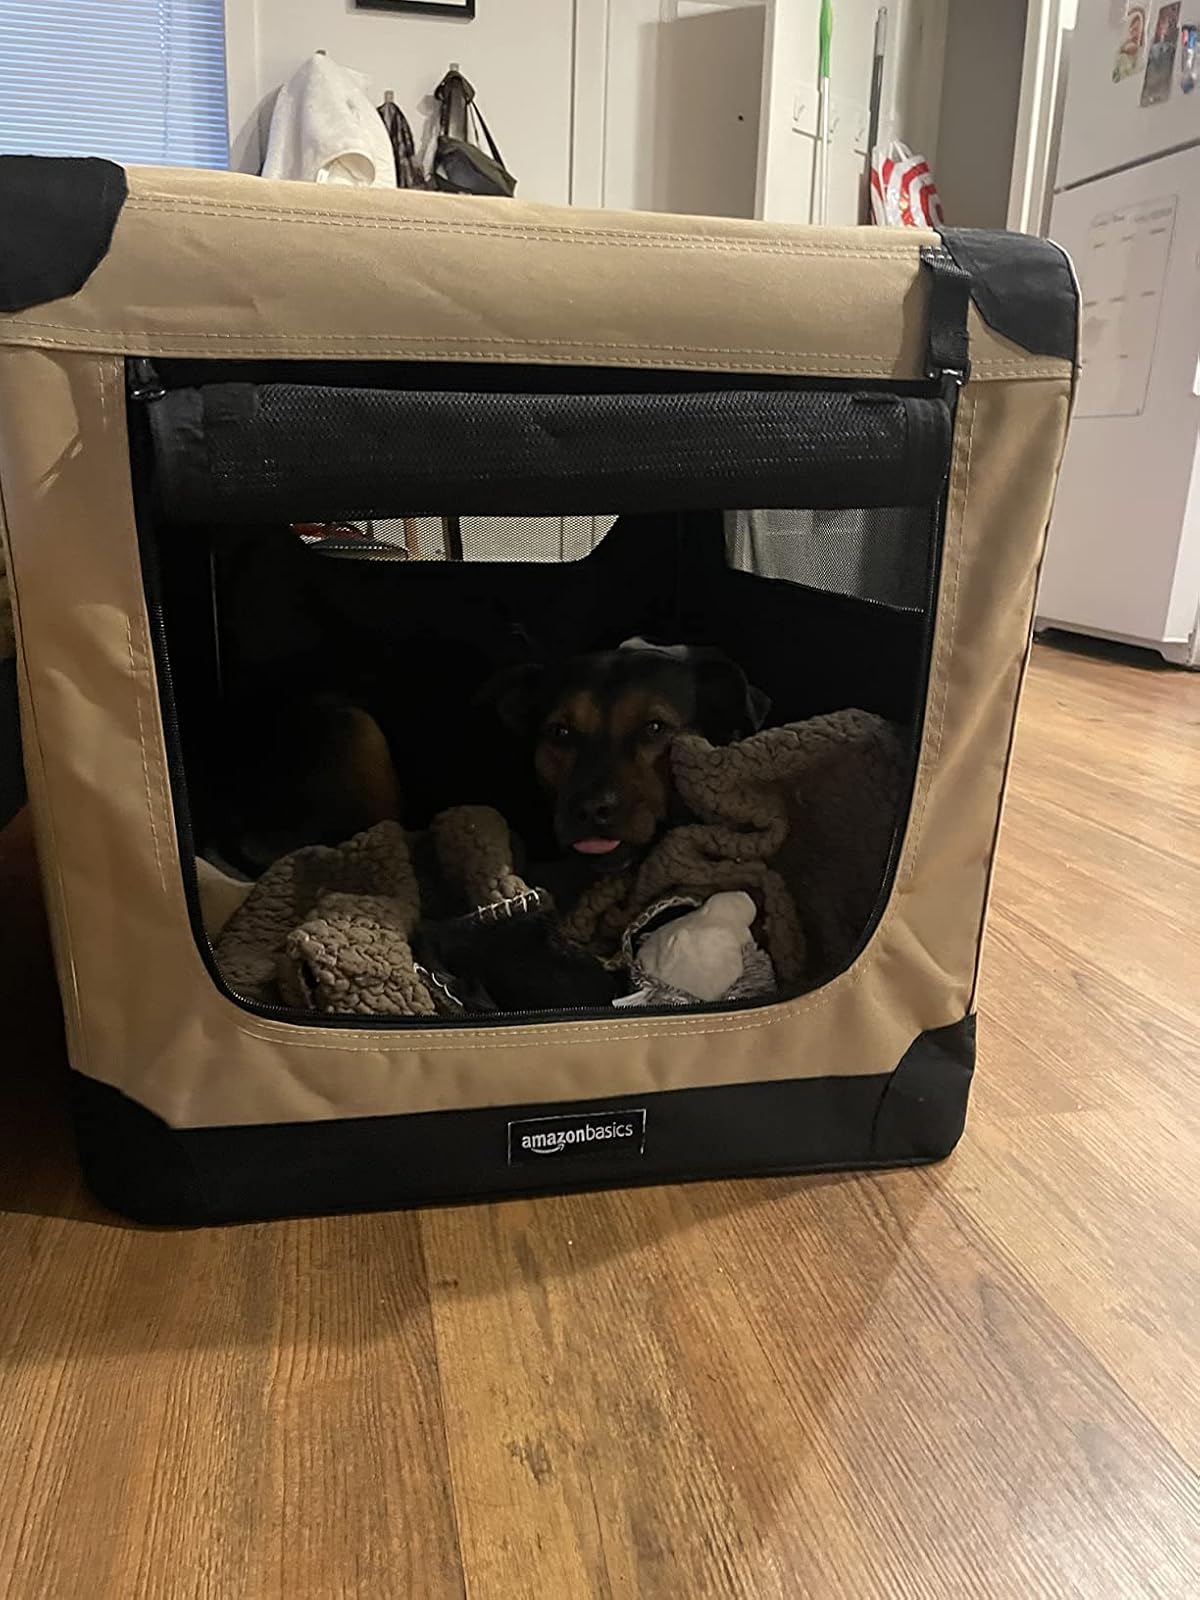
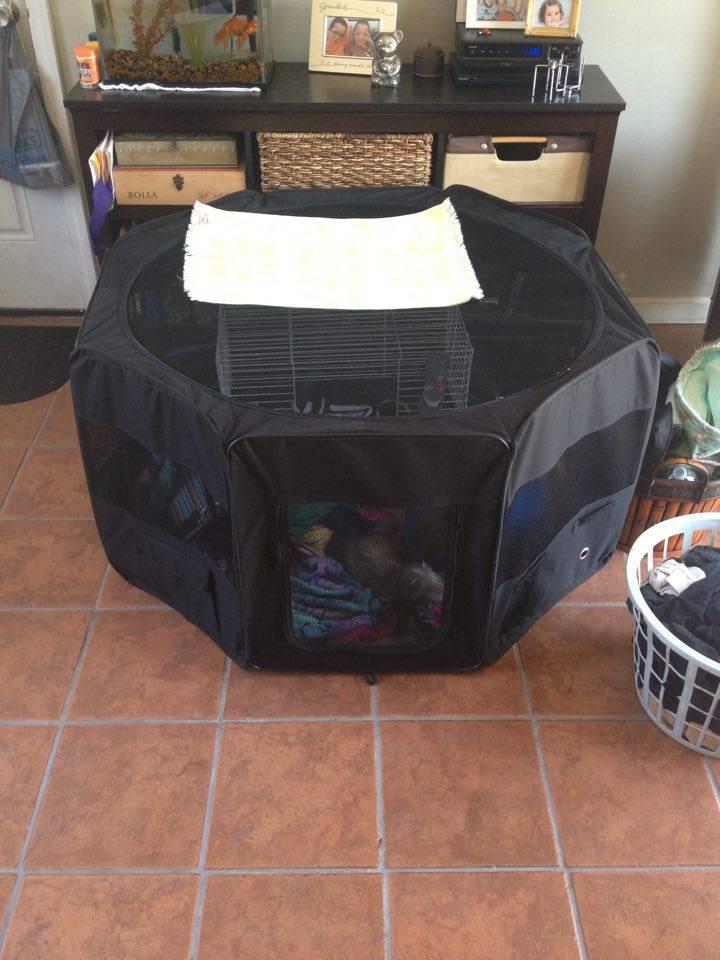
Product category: items_kennel
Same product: no